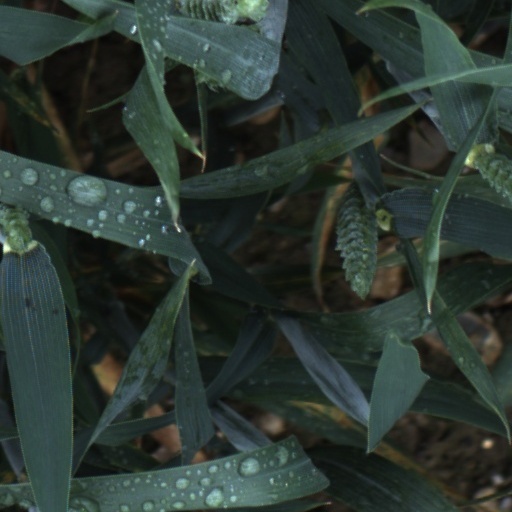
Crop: wheat